FC Barcelona

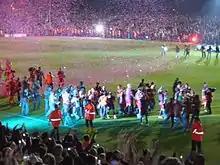
Barcelona players parade La Liga trophy around Camp Nou in May 2006 after defeating Espanyol in their last home game of the season.

The nickname "culer" for a Barcelona supporter is derived from the Catalan "cul" (English: arse), as the spectators at the first stadium, Camp de la Indústria, sat with their "culs" over the stand. In Spain, about 25% of the population is said to be Barça sympathisers, second behind Real Madrid, supported by 32% of the population. Throughout Europe, Barcelona is the favourite second-choice club. The club's membership figures have seen a significant increase from 100,000 in the 2003–04 season to 170,000 in September 2009, the sharp rise being attributed to the influence of Ronaldinho and then-president Joan Laporta's media strategy that focused on Spanish and English online media. , the club has 150,317 memberships, called "socis".